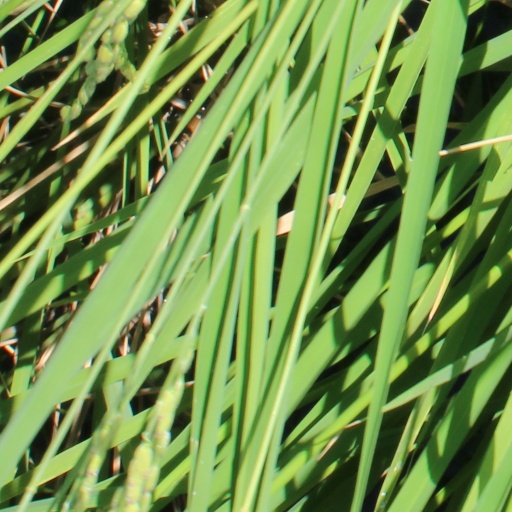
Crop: rice